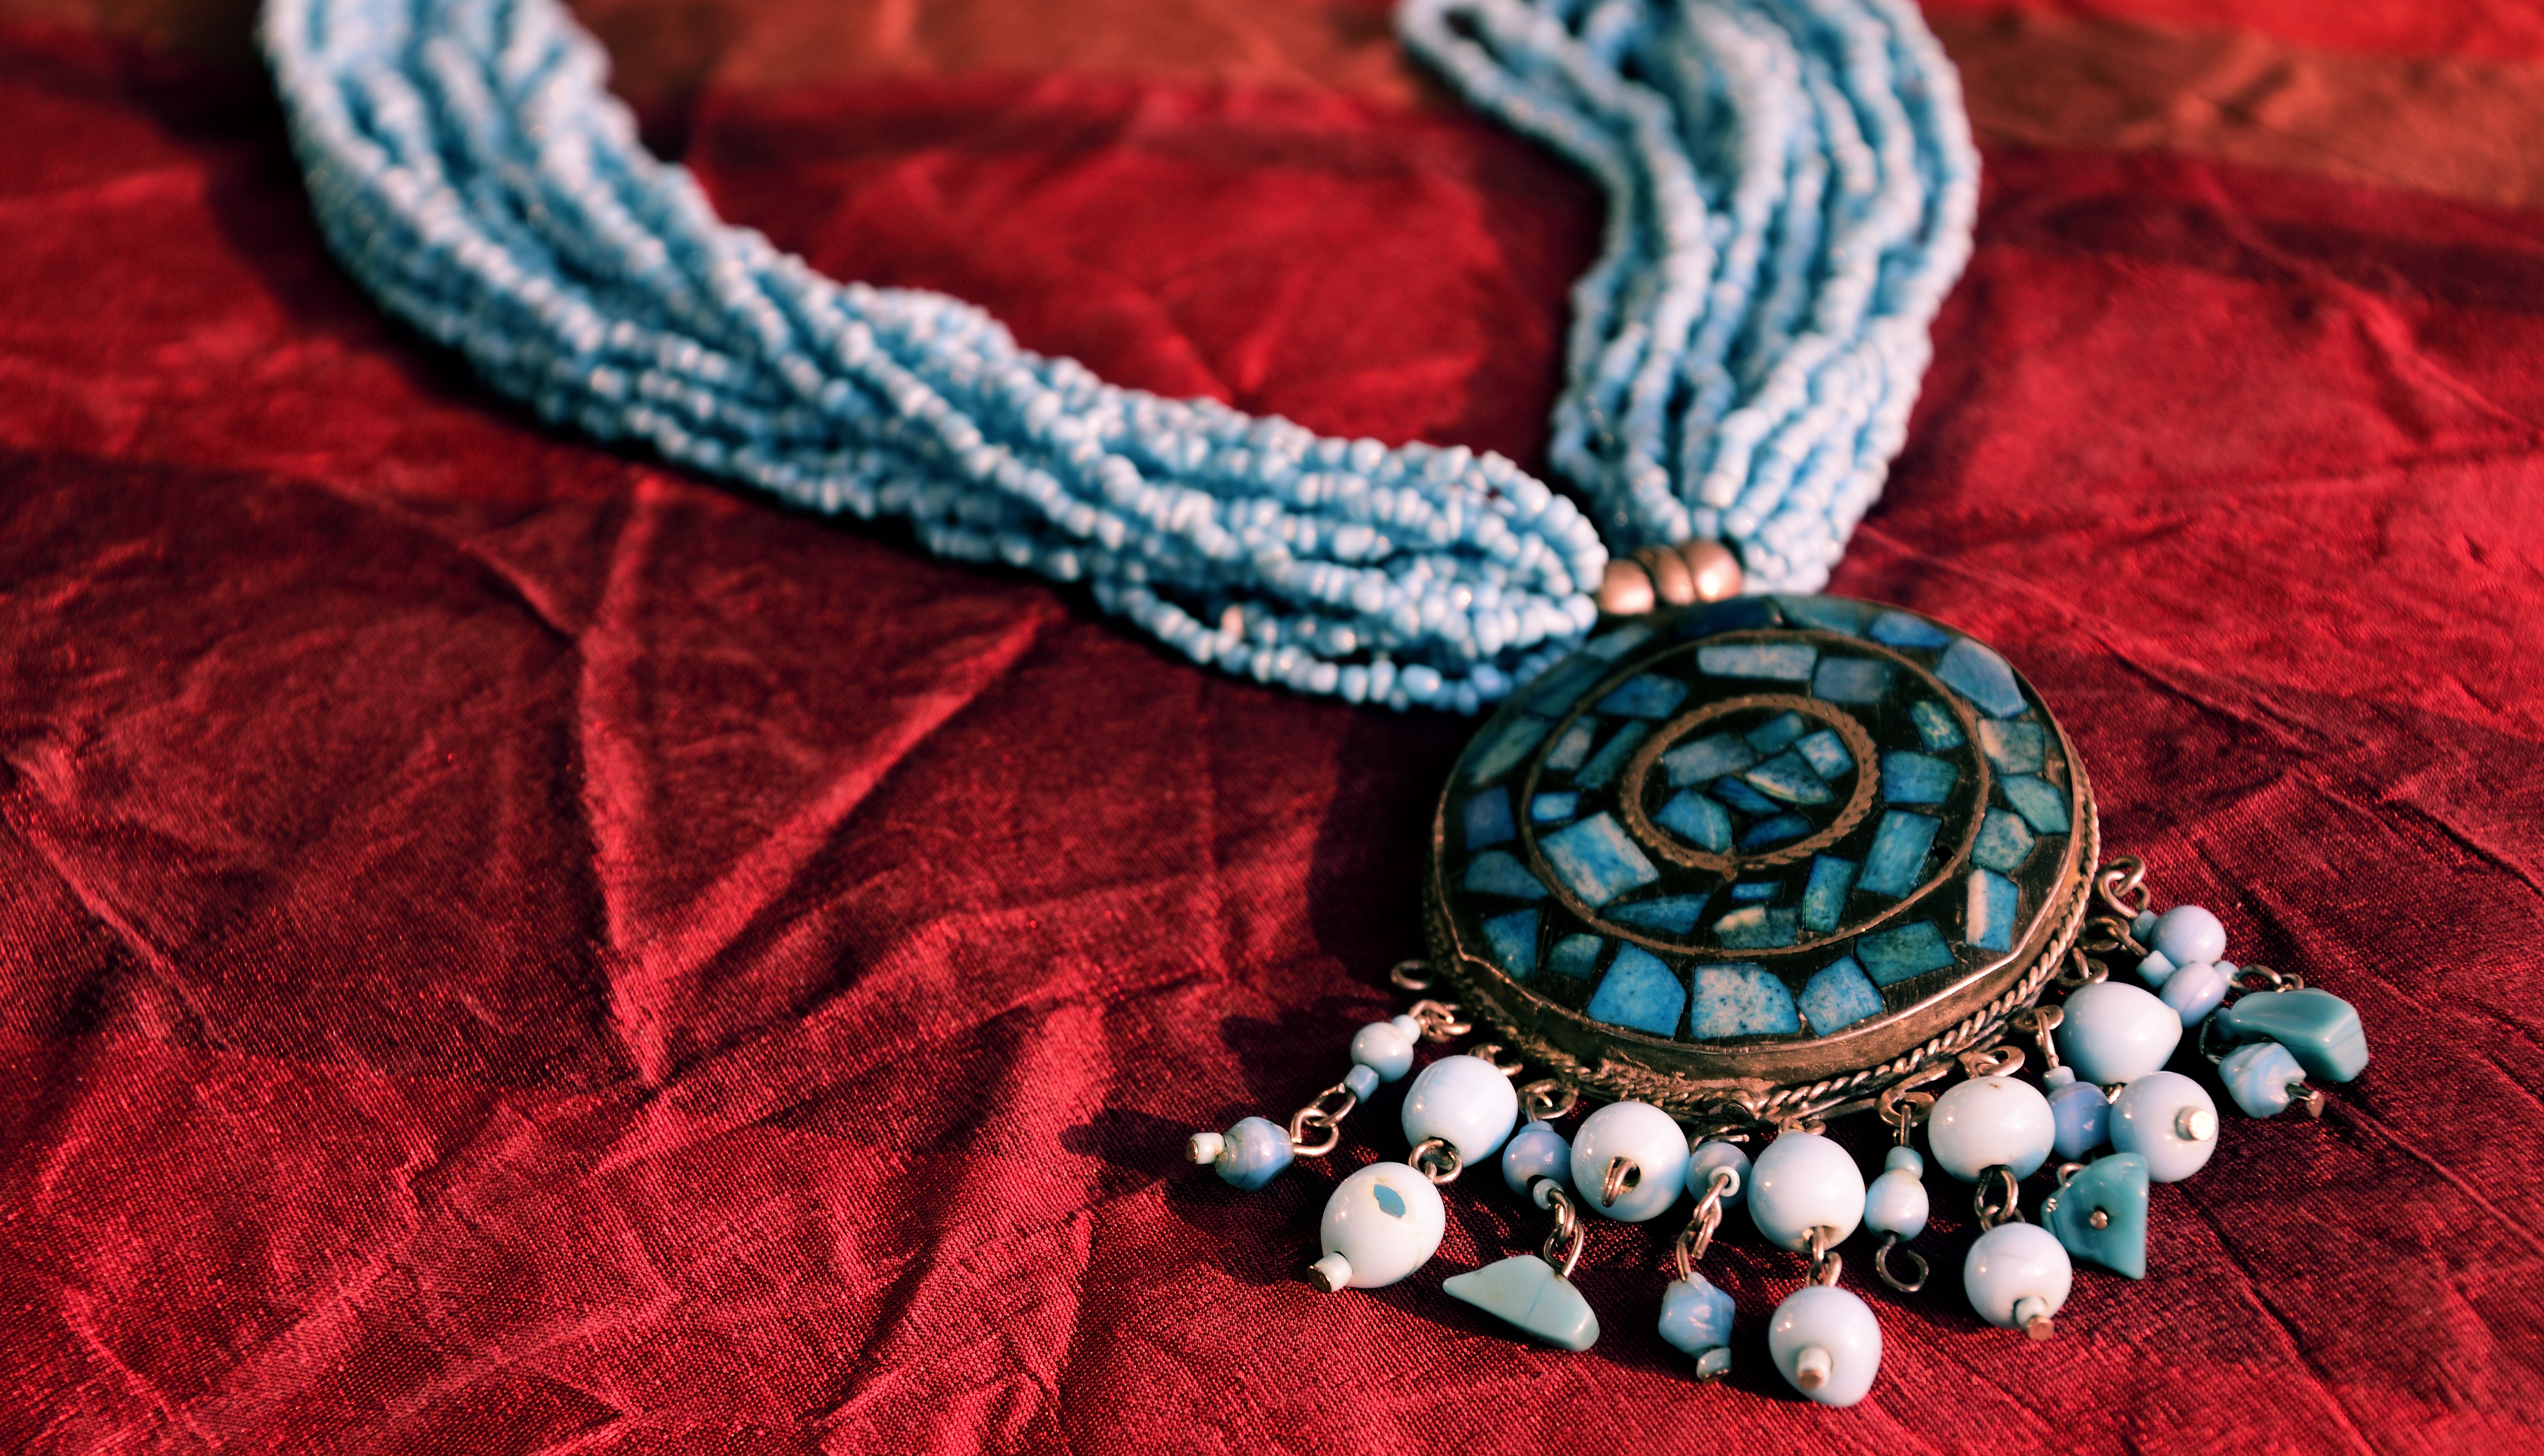
red, bead, circle, necklace, bracelet, jewellery, art, velvet, turquoise, silk, gemstone, amulet, pearl necklace, fashion accessory